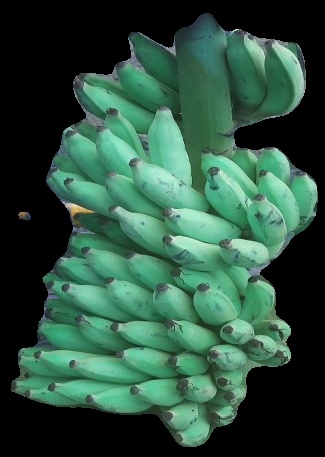
Variety: elakki-bale
Grade: grade2